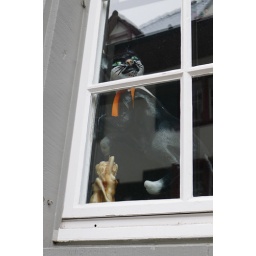
cat in window